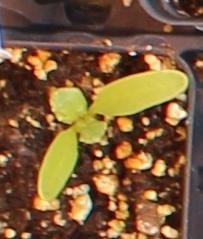
Label: Sugar beet